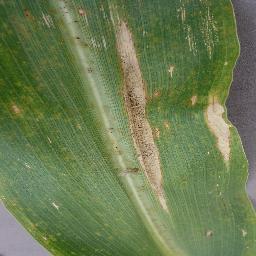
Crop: corn
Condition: (maize)_northern_blight